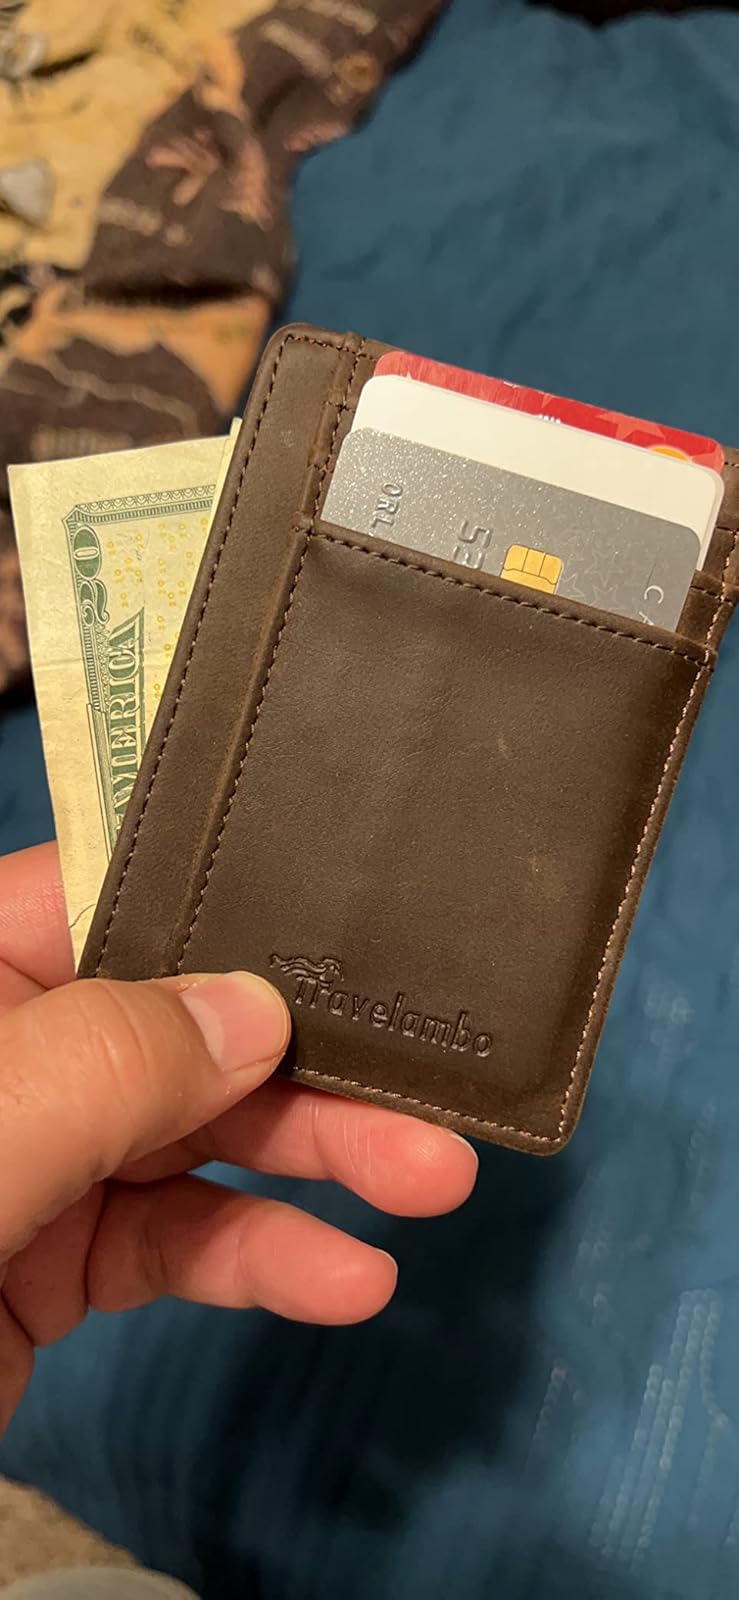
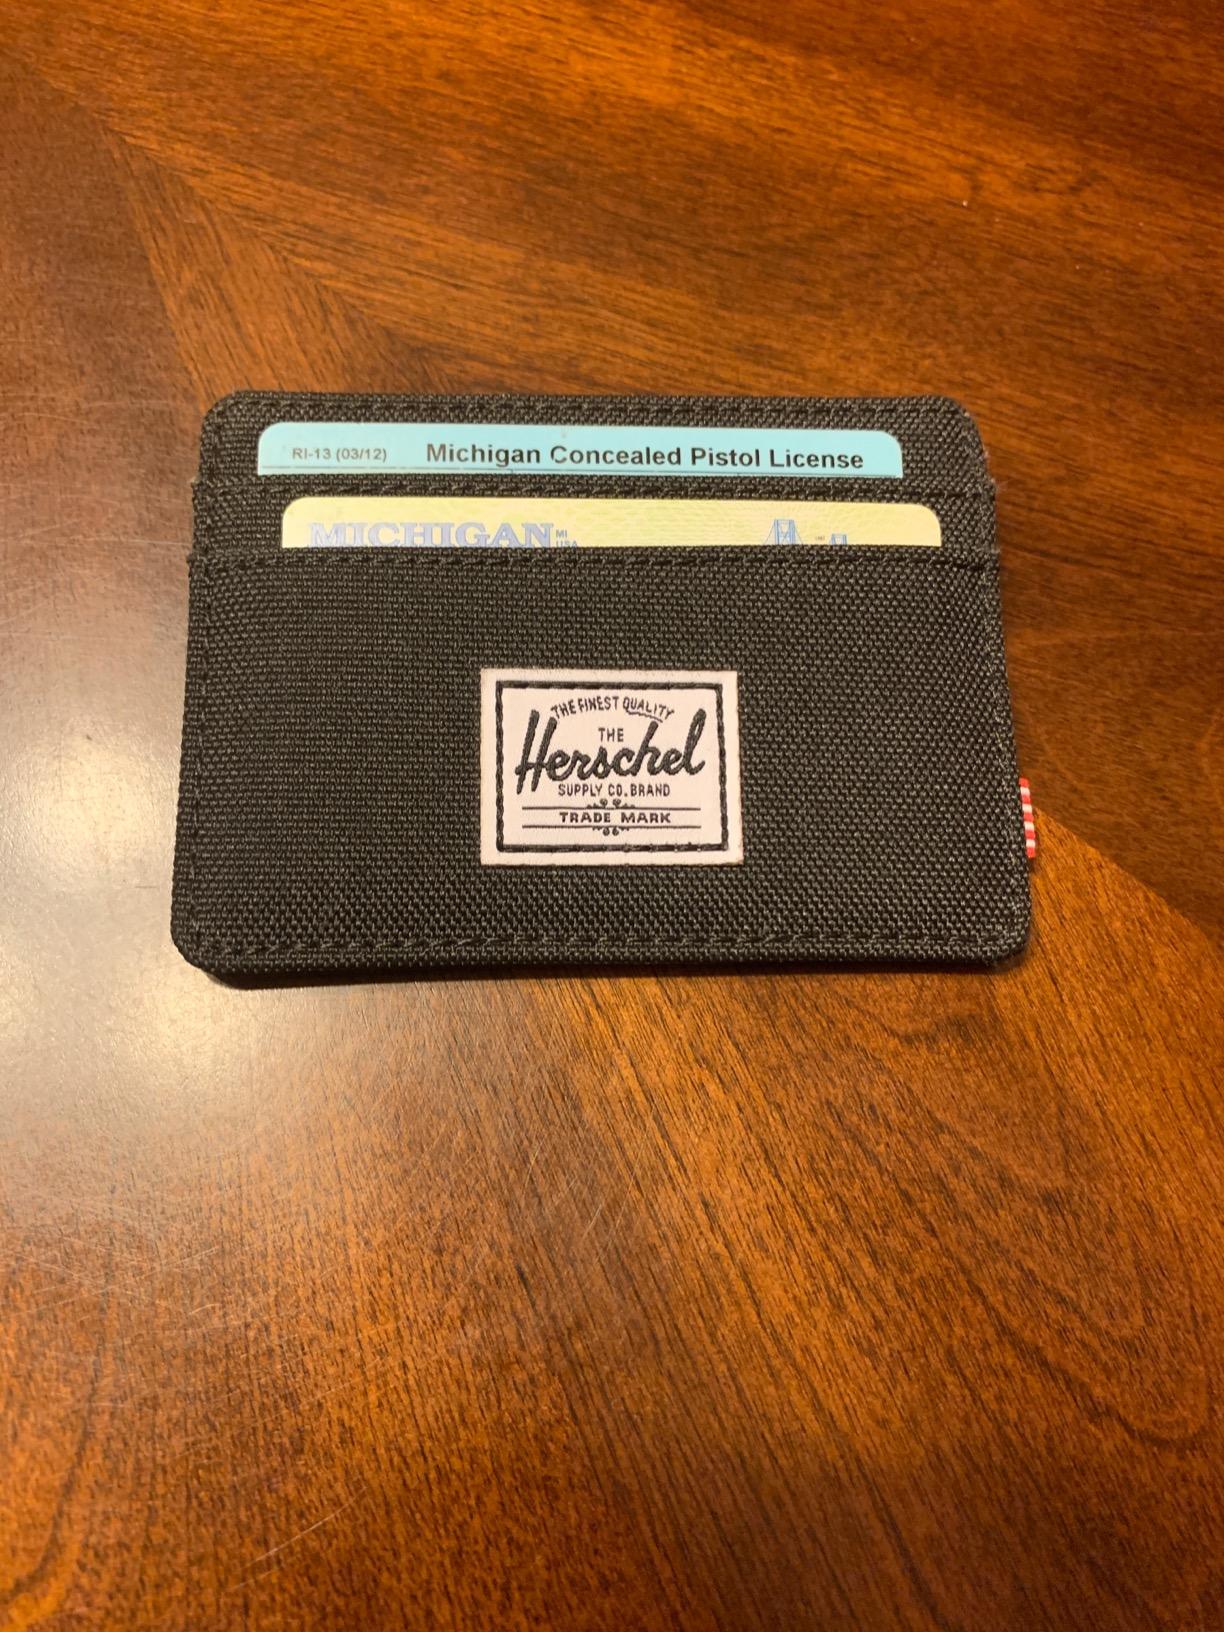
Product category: accessories_wallet
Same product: no